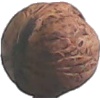
Label: walnut